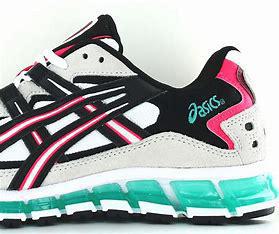
Brand: Asics
Model: Gel Kayano 5 360